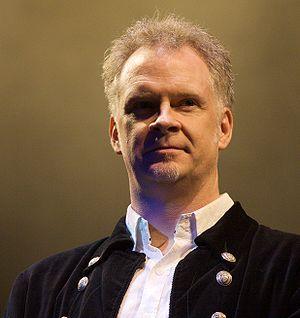
Jack Wall est un compositeur de musique de jeux vidéo américain, né à Phoenixville. Il est à l'origine d'un grand nombre de bandes originales, telles les séries Myst, Splinter Cell ou encore Mass Effect.